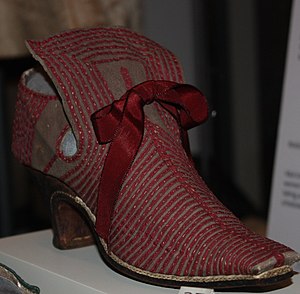
Sko / Oldtid
Engelsk damesko, ca. 1670.
Sko er fodtøj, der for det meste dækker foden op til anklen og bruges af praktiske hensyn, men kan godt være udført med henblik på æstetik.